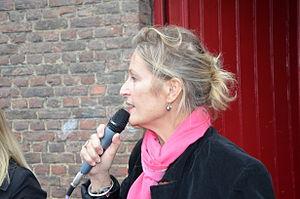
Veerle Eyckermans, née le 2 mai 1962 à Wilrijk, est une actrice belge.